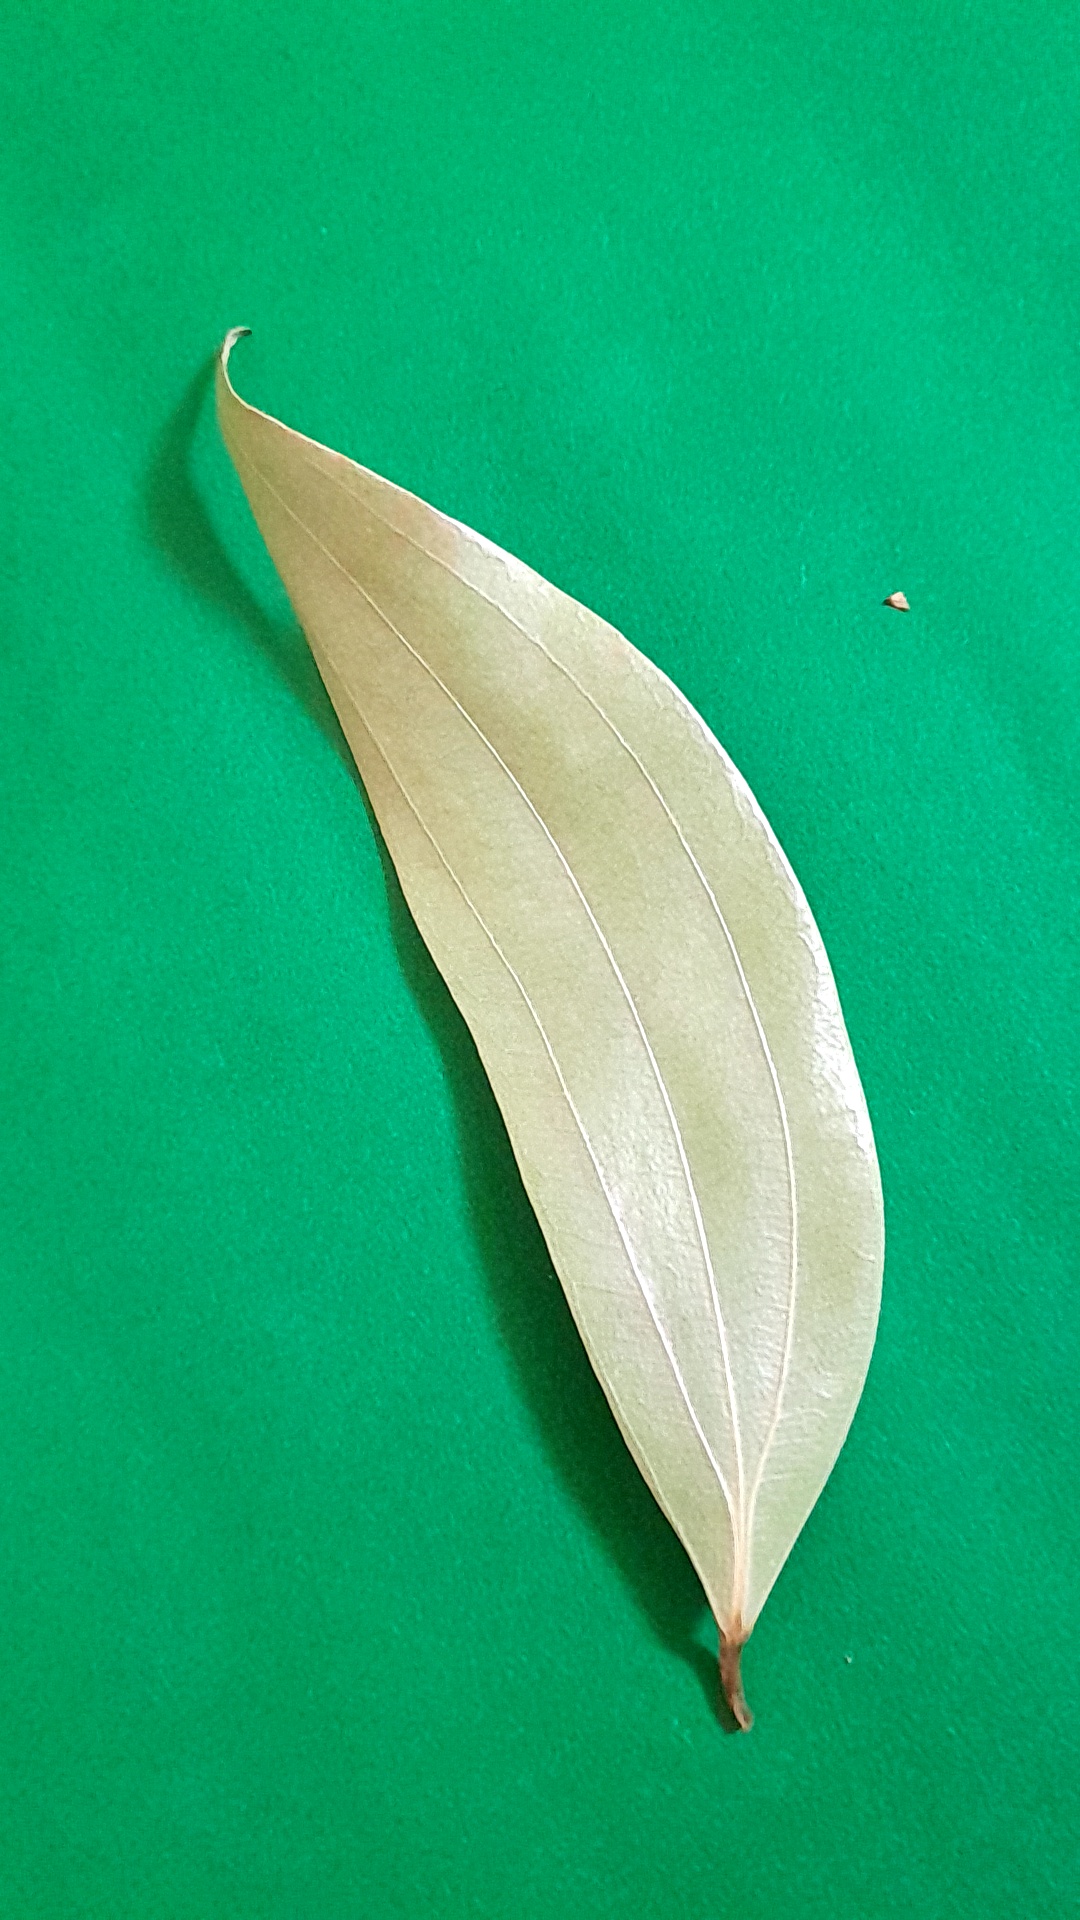
Label: Dry Leaf